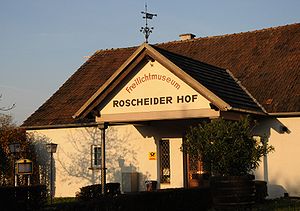
Frilandsmuseer / Europa / Tyskland
Roscheider Hof, Tyskland.
Dette er en liste over frilandsmuseer listet efter land.